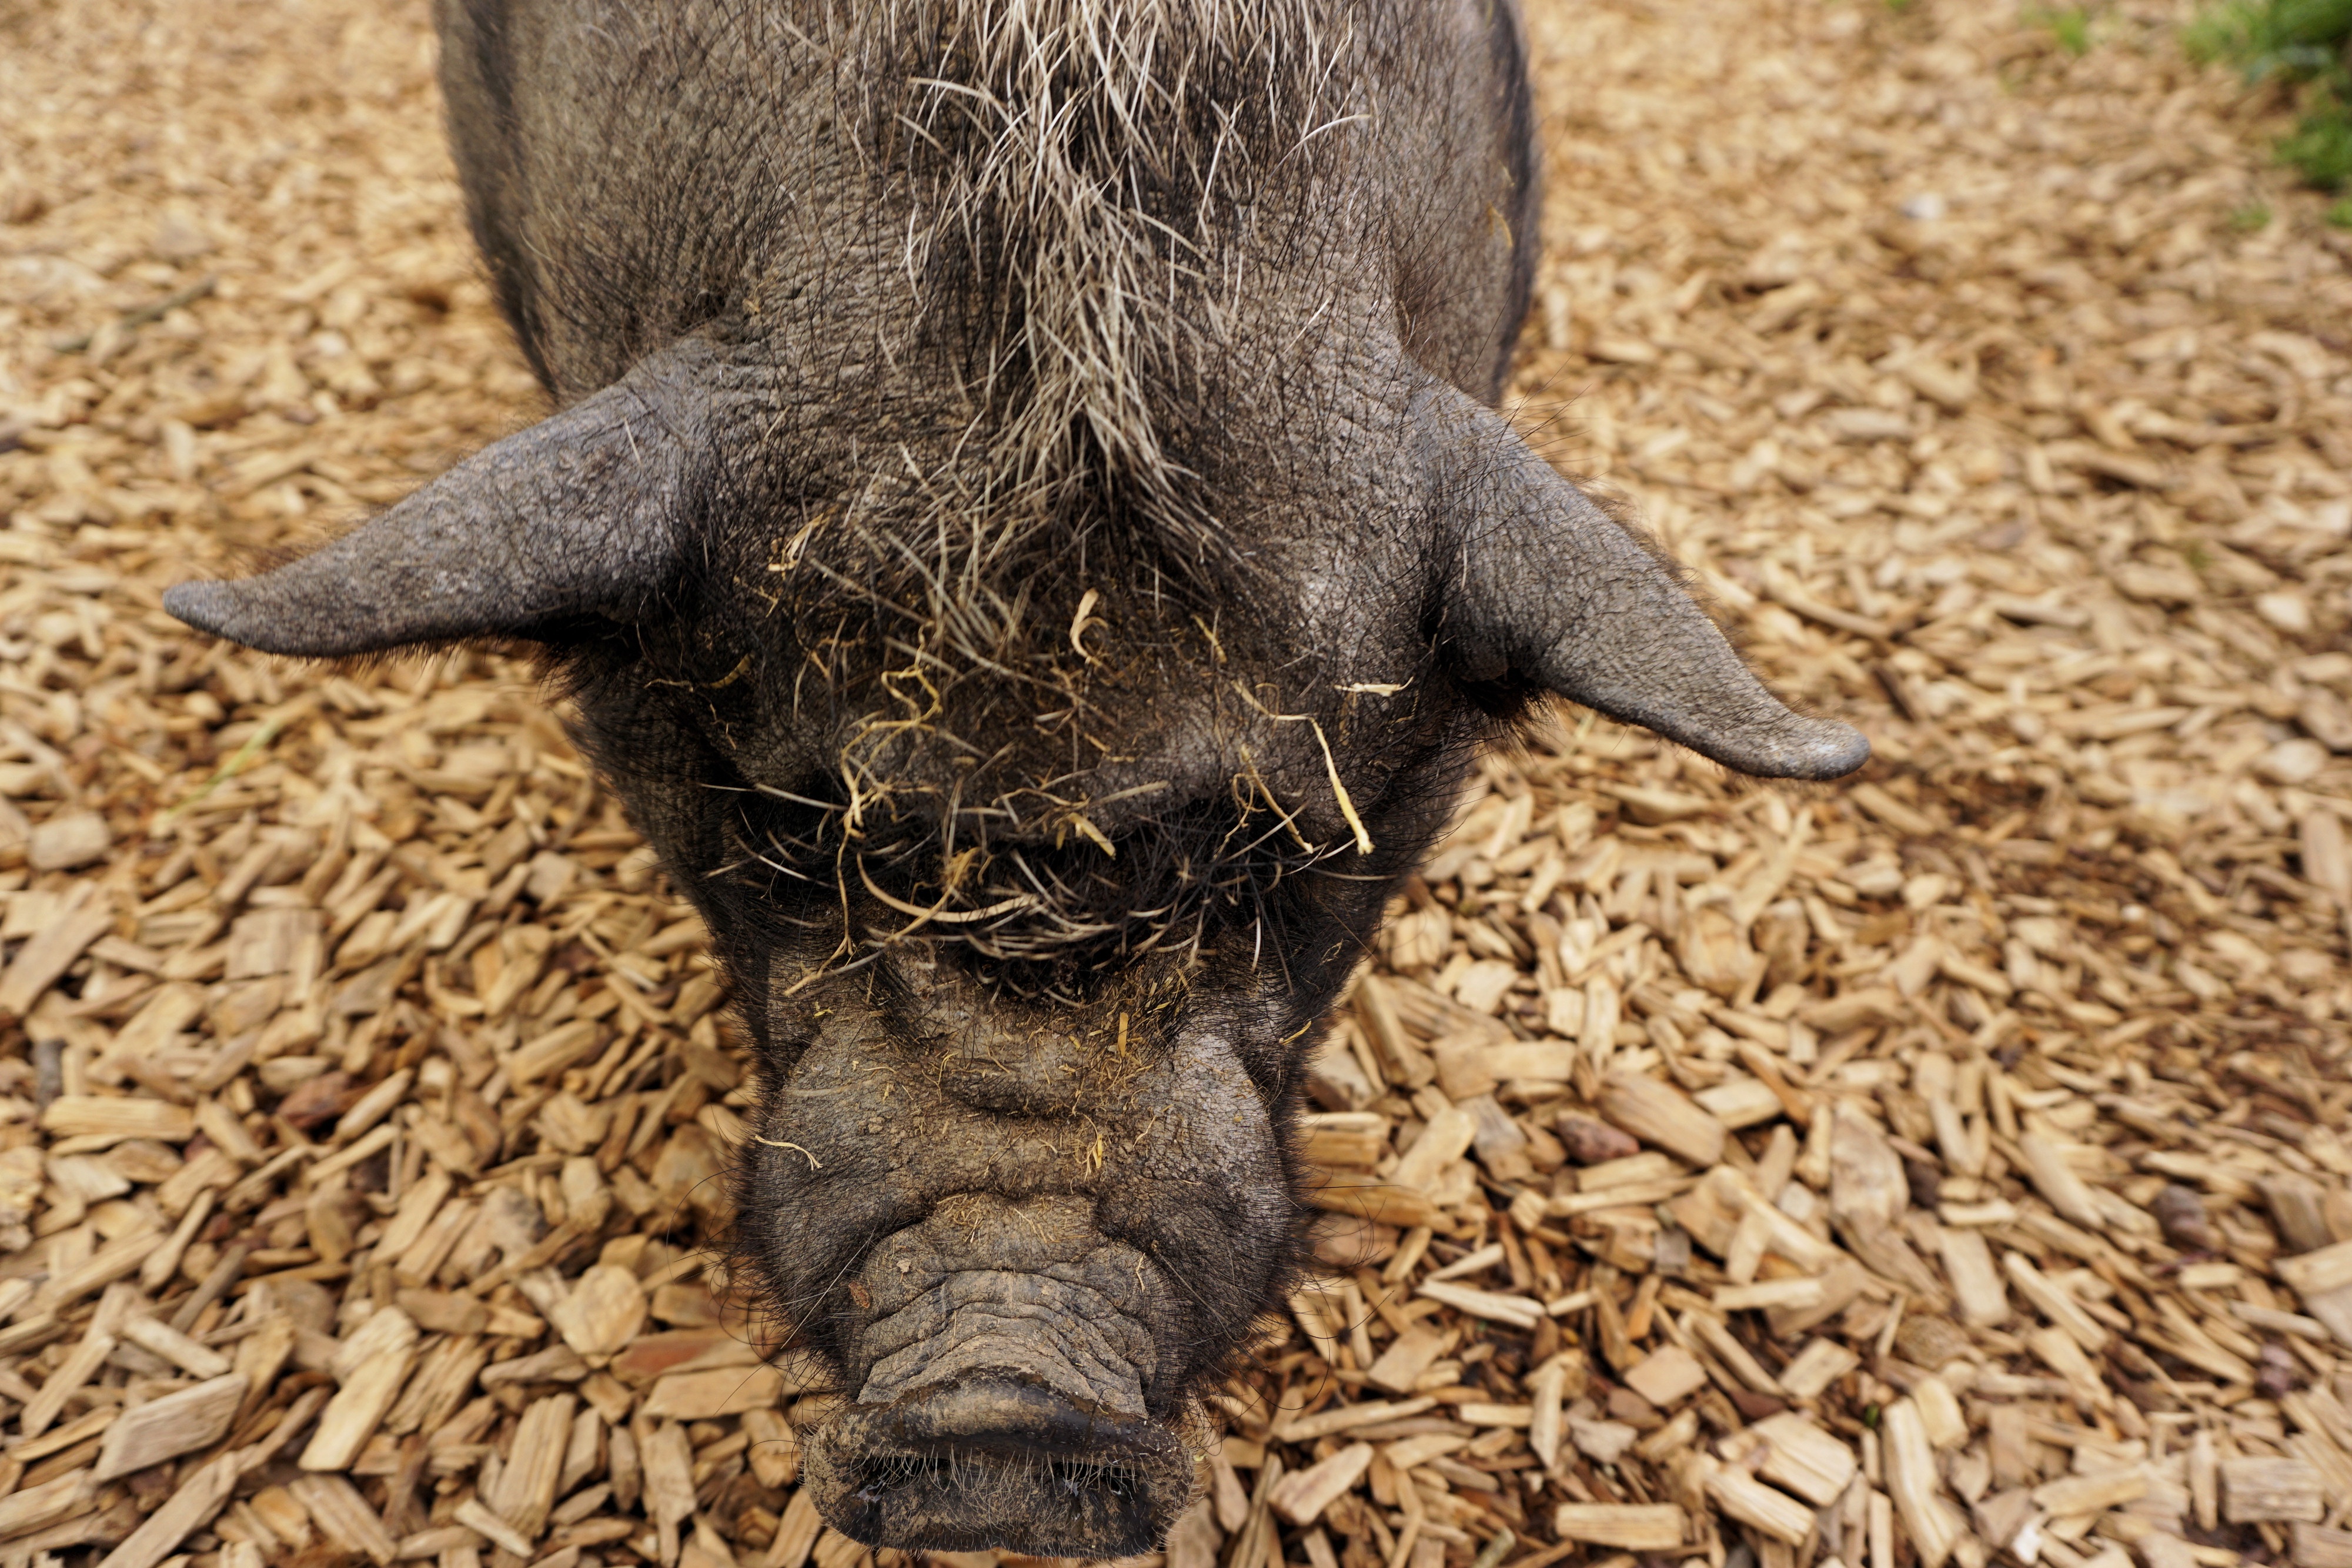
nature, farm, animal, wildlife, horn, pet, mammal, fauna, rhinoceros, sow, head, vertebrate, pig, thick, safari, bristles, warthog, domestic pig, pot bellied pig, wild translucent, pig like mammal